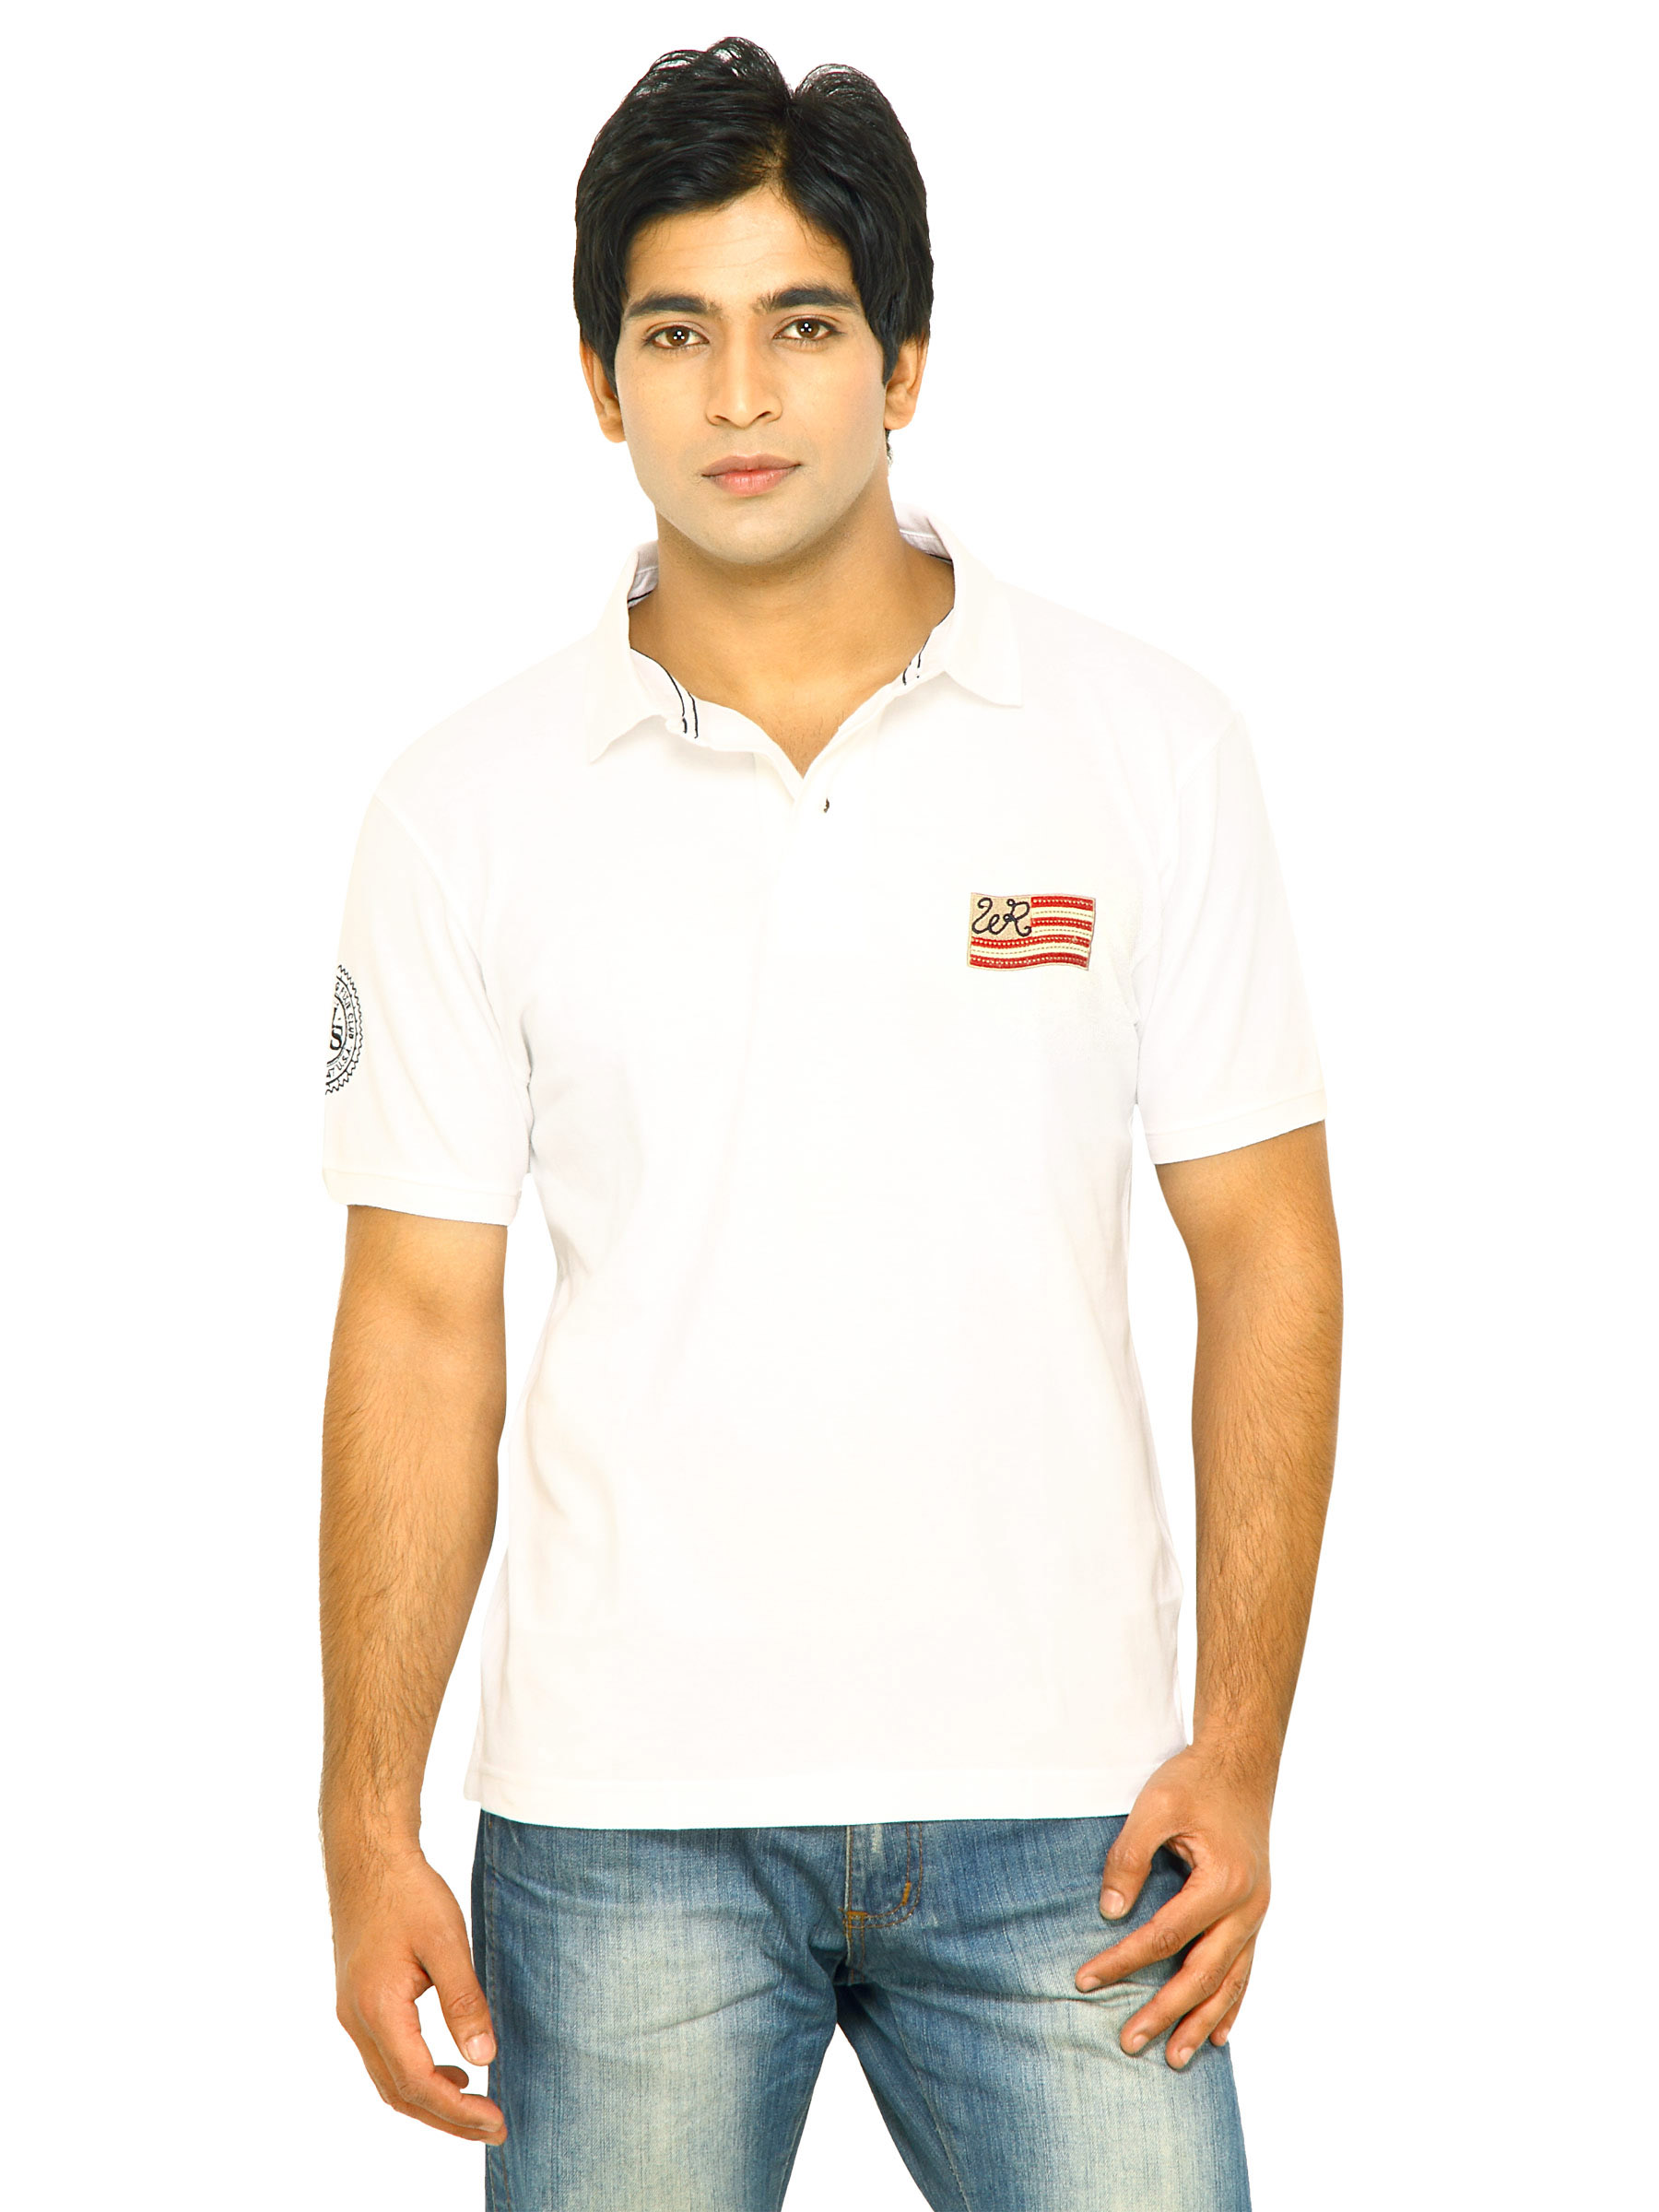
Wrangler Men White Polo Tshirts
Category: Apparel / Topwear / Tshirts
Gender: Men
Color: White
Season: Fall 2011
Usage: Casual